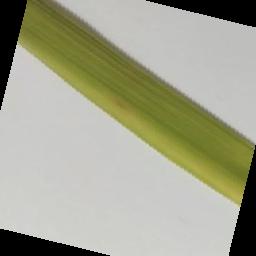
Label: Rice___Brown_Spot